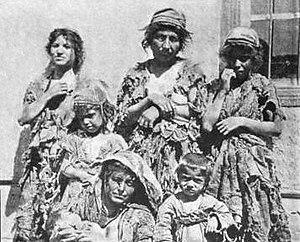
Les massacres hamidiens renvoient à la première série d'actes criminels de grande ampleur perpétrés contre les Arméniens de l'Empire ottoman. Ils eurent lieu entre 1894 et 1896 sous le règne du sultan Abdülhamid II, connu en Europe sous le nom de « Sultan rouge » ou encore de « Grand Saigneur ». Le qualificatif fait référence au nom du sultan Abdülhamid II sous le règne duquel eurent lieu ces massacres. Bien que l'historiographie traditionnelle occidentale tende à lui attribuer ses massacres, le sultan en personne ne les a jamais commandités. Le caractère spontané de ses tueries étant le résultat d'une action populaire et réactionnaire soutenue et/ou organisée par les milices locales. Les massacres ont visé principalement les Arméniens, mais ont touché également des chrétiens syriaques, comme à Diyarbakır où la tuerie fit 25 000 morts.